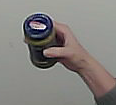
Product: barilla_pesto